Evolution of insects

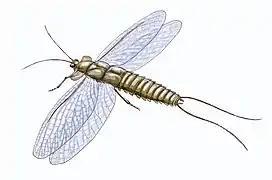
"Mazothairos", a Carboniferous member of the now extinct order Palaeodictyoptera.

The Devonian (419 to 359 million years ago) was a relatively warm period, and probably lacked any glaciers.